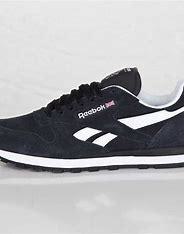
Brand: Reebok
Model: Classic